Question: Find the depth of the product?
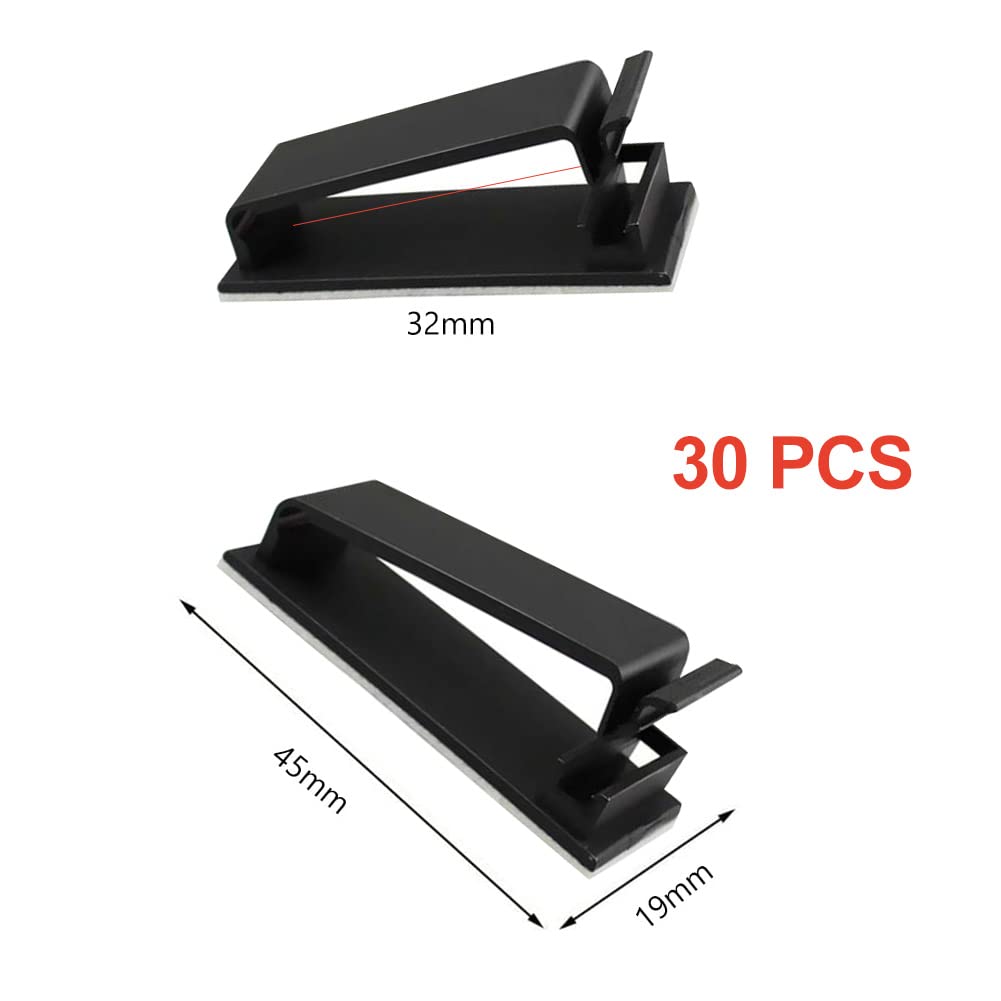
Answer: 45.0 millimetre